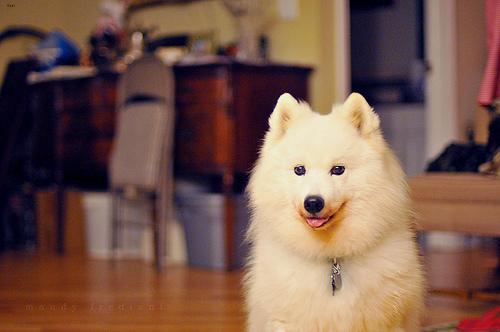
Breed: samoyed